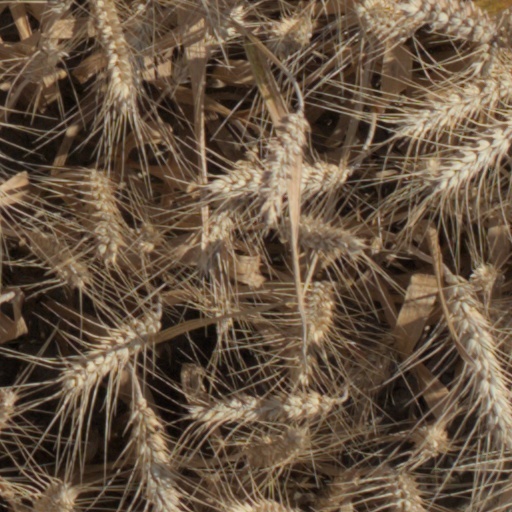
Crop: wheat